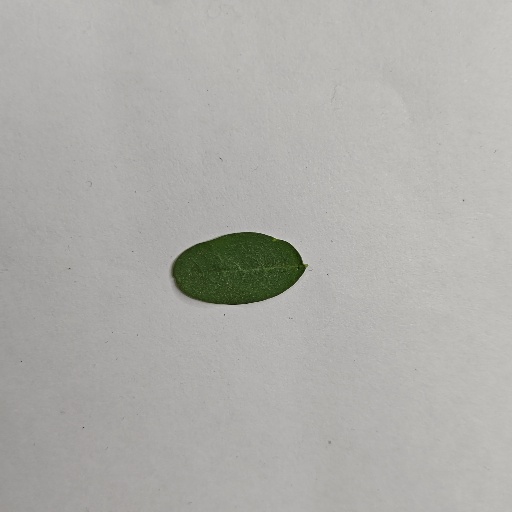
Species: Sojina
Leaf condition: Healthy Leaf